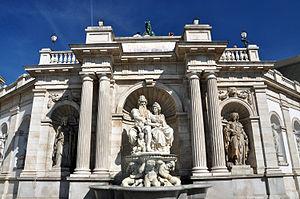
L'Albrechtsbrunnen, ou Danubiusbrunnen, est une fontaine de Vienne, dans le quartier d'Innere Stadt.